Answer in natural language. How many Chairs are visible in the scene? Choose between the following options: 4, 4, 0, 3 or 5
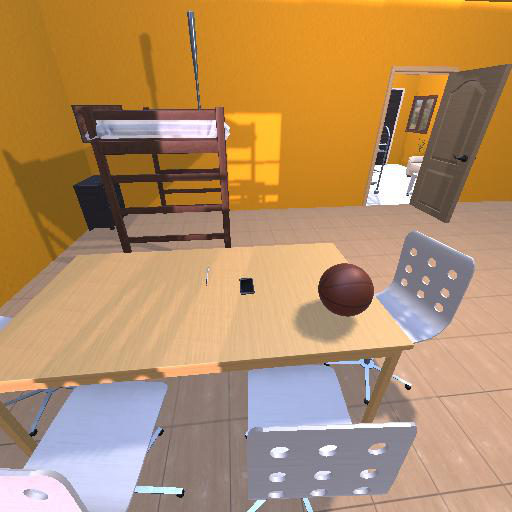
<answer>4</answer>